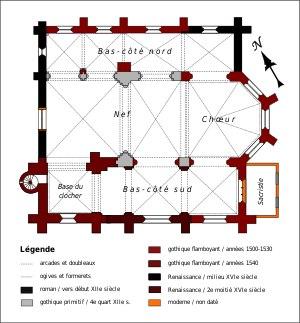
L'église Saint-Laurent de Bémont est une église catholique paroissiale située à Russy-Bémont, dans le département de l'Oise, en France. Elle est dominée par un puissant clocher en bâtière de la seconde moitié du XVIᵉ siècle, qui s'élève au-dessus de la première travée du bas-côté sud, et culmine à 25 cm de hauteur. Les petites dimensions de l'édifice le font apparaître bien plus grand qu'il n'est en réalité. Si les élévations extérieures de l'église ne montrent aucun intérêt particulier, l'intérieur révèle une construction de qualité entièrement voûtée d'ogives, qui réunit une nef de deux travées de la première période gothique à des bas-côtés et un chœur bâtis sous quatre campagnes distinctes au cours de la première moitié du XVIᵉ siècle. Si la nef se démarque par son parti original, avec deux grandes arcades et deux travées de bas-côté au nord pour une travée de nef avec une voûte quadripartite ordinaire, les autres parties illustrent la transition successive du style gothique flamboyant vers la Renaissance. Remarquable aussi pour sa complexité, l'église Saint-Laurent a été inscrite aux monuments historiques par arrêté du 12 avril 1927.